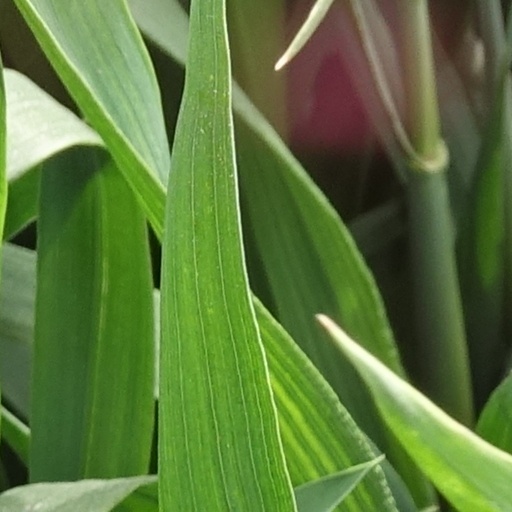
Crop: wheat